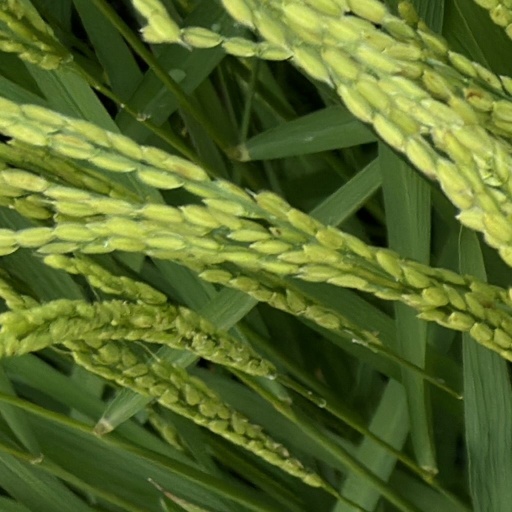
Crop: rice